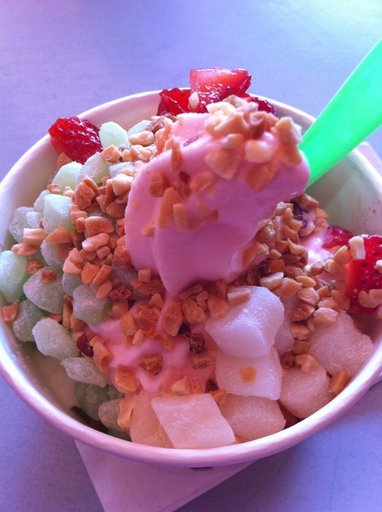
Label: frozen_yogurt